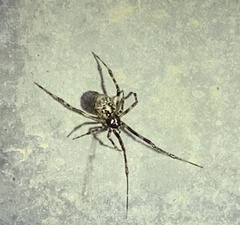
Species: Parasteatoda_tepidariorum